Mile Run (White Deer Creek tributary)

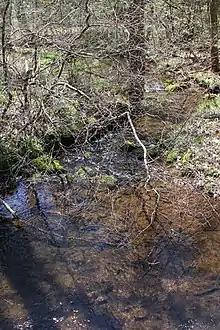
Mile Run looking downstream

Mile Run begins in a valley between Fawn Ridge and Pine Flat in West Buffalo Township. It flows east-northeast through the valley for several tenths of a mile before receiving an unnamed tributary from the left. It then gradually turns south, receiving another unnamed tributary from the left. At this point, the stream turns south for several tenths of a mile, passing between Pine Flat and Little Mountain. It then reaches the end of its valley and crosses Interstate 80 before turning east-southeast. A short distance further downstream, the stream reaches its confluence with White Deer Creek.